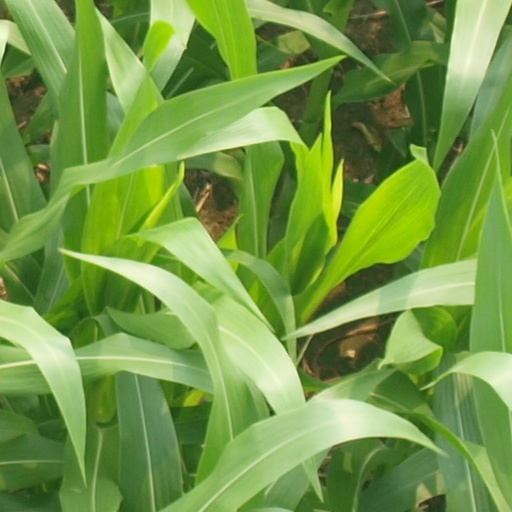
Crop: maize; corn